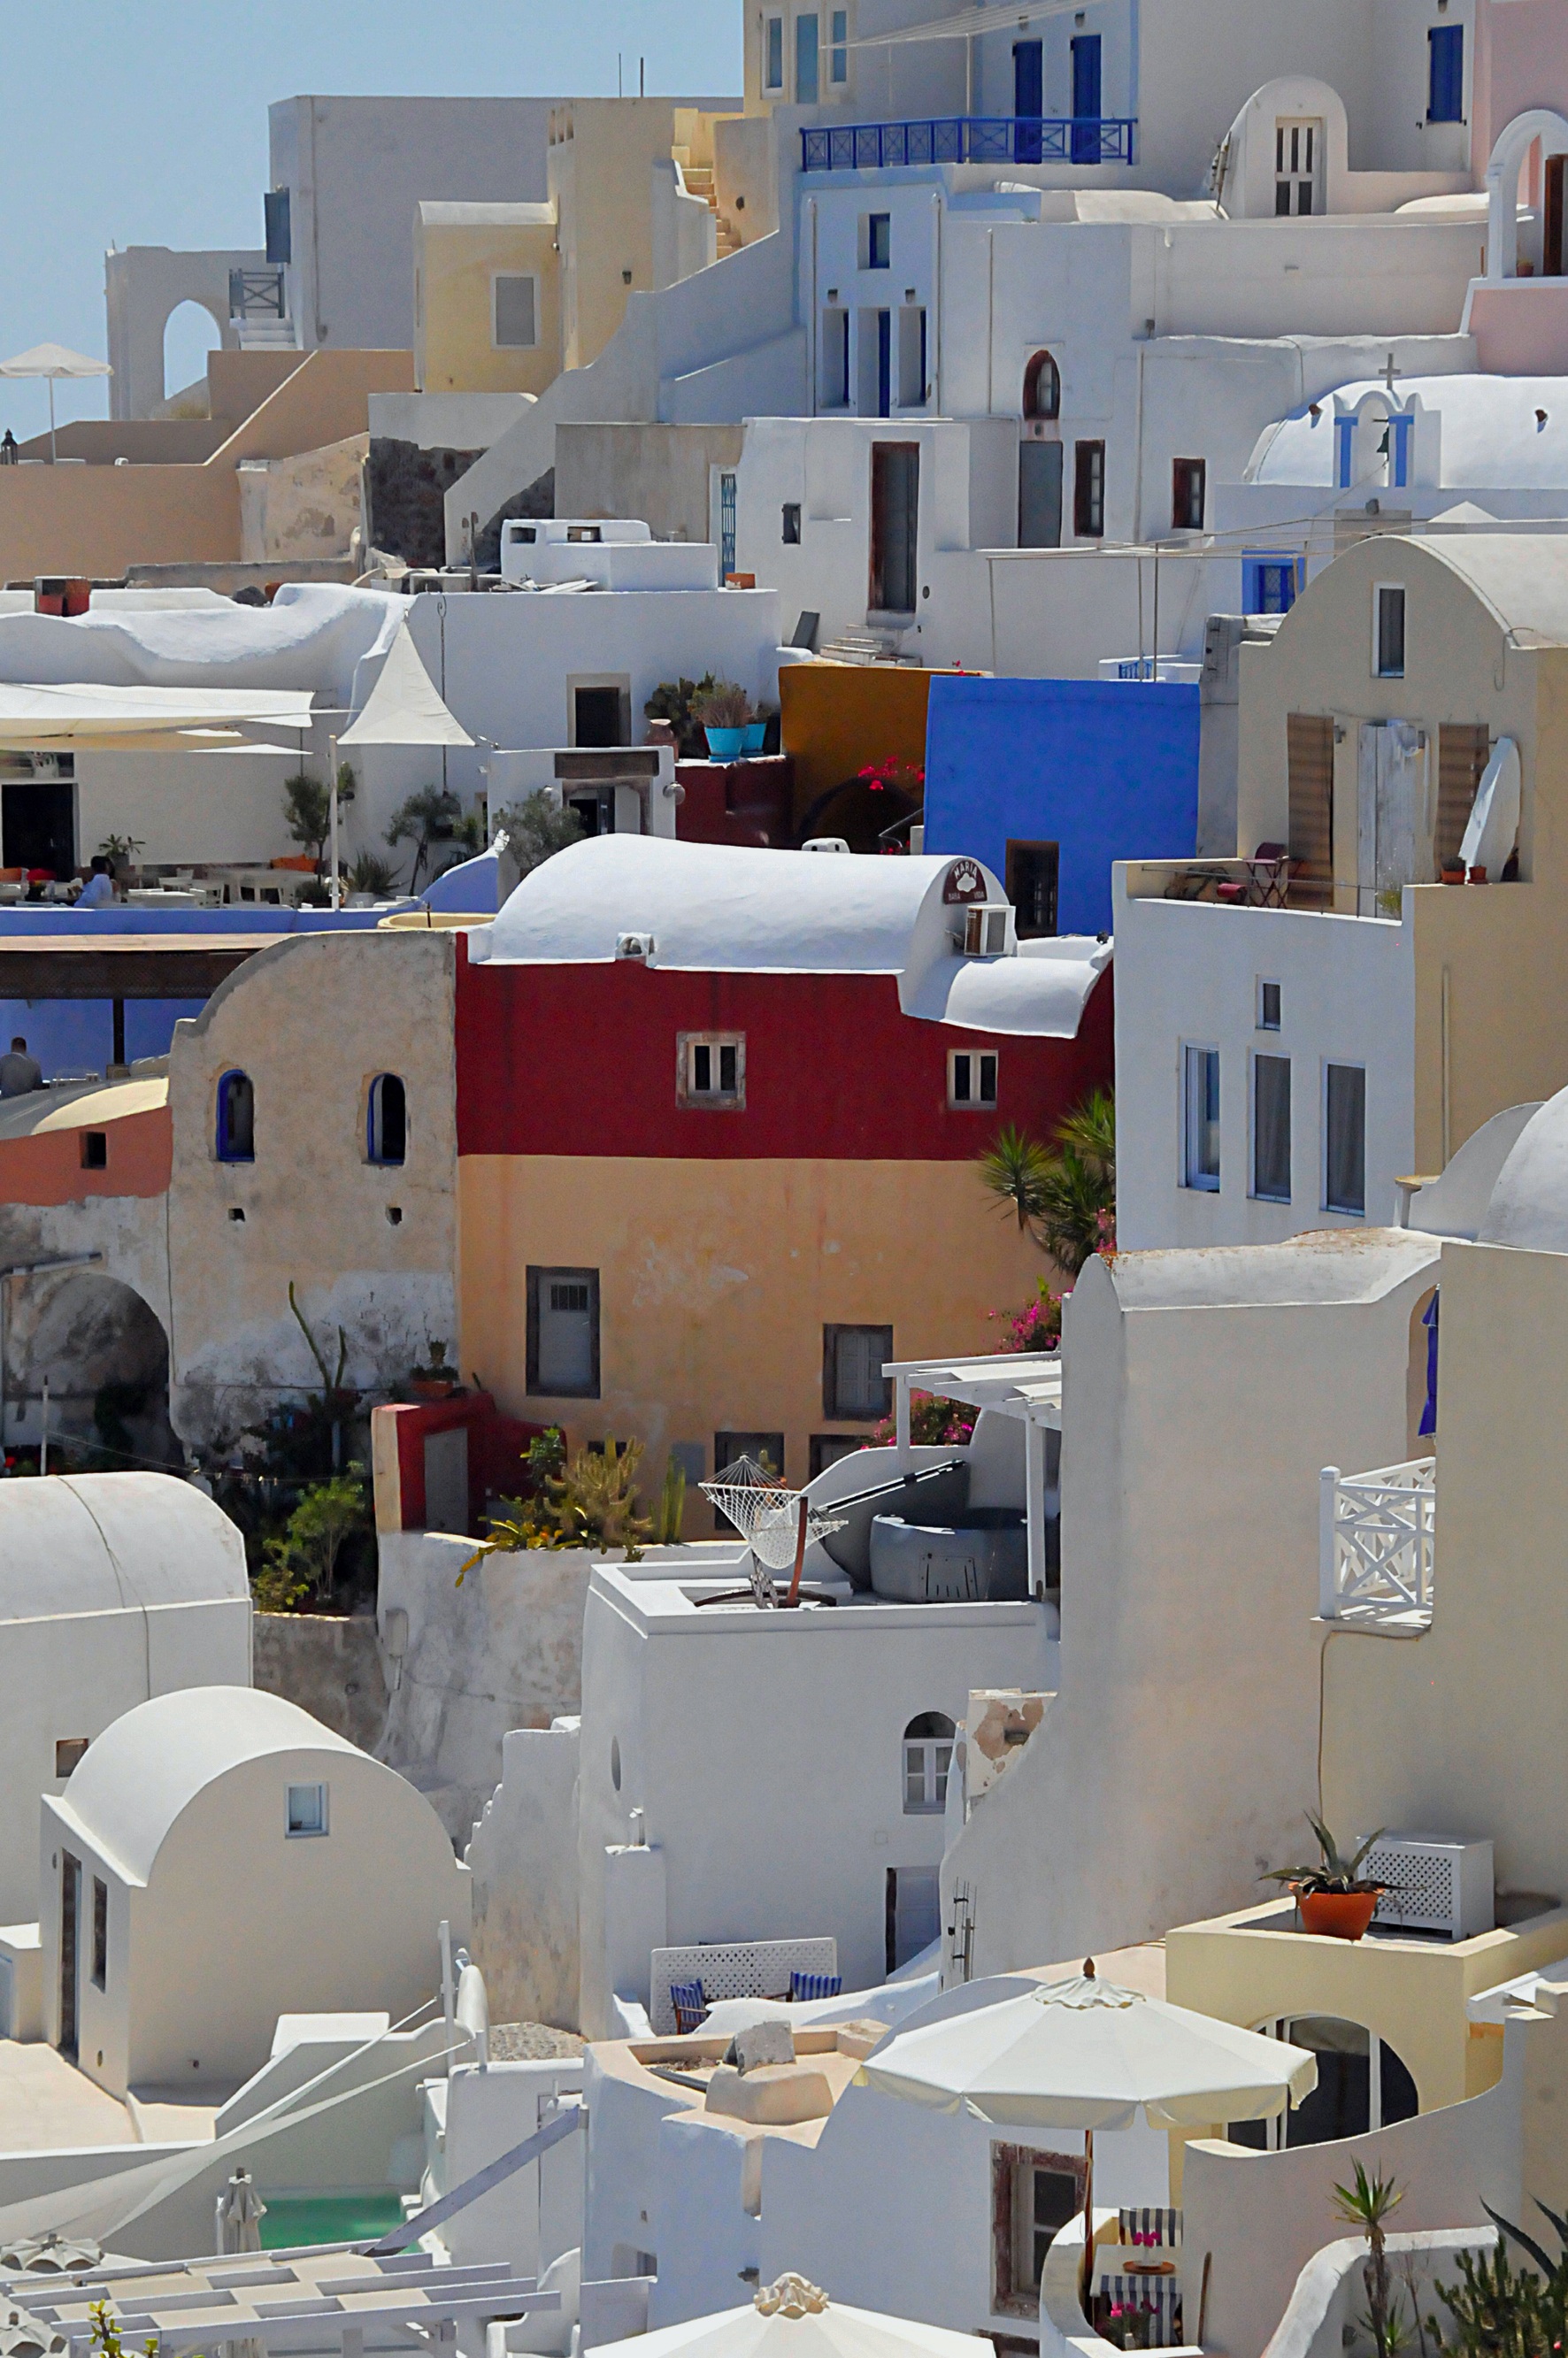
architecture, white, street, house, building, home, wall, summer, facade, apartment, santorini, design, houses, greece